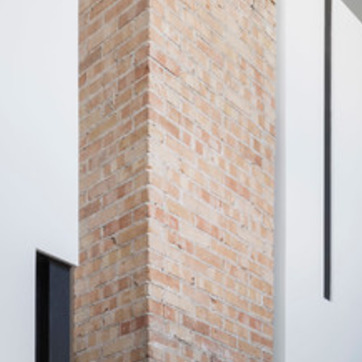
Material: brick